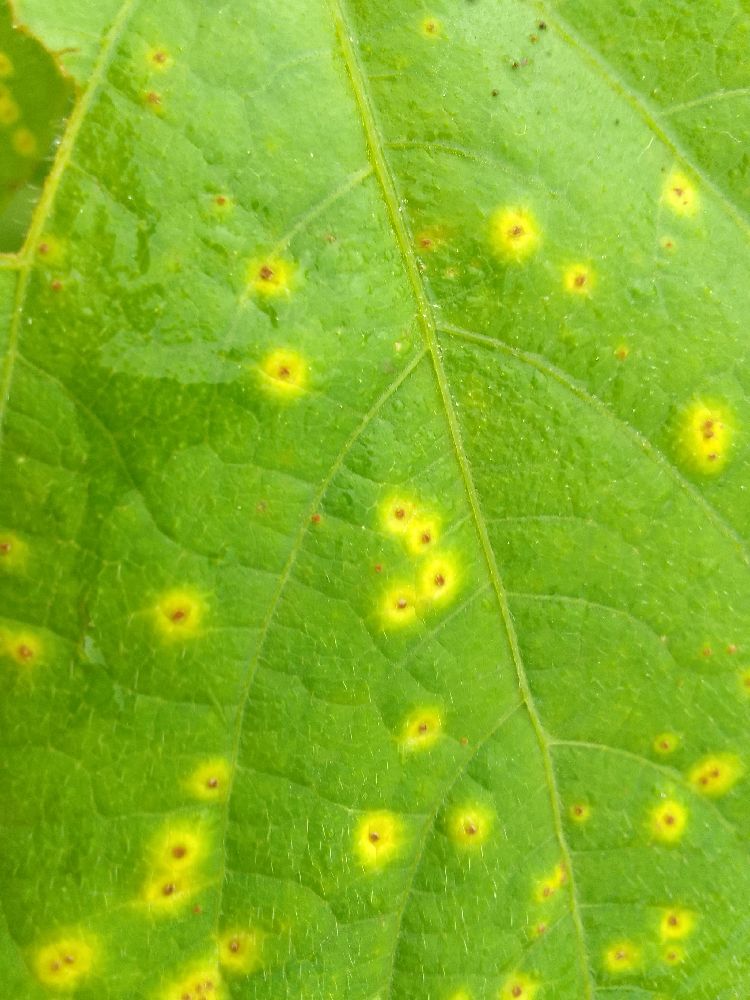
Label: rust